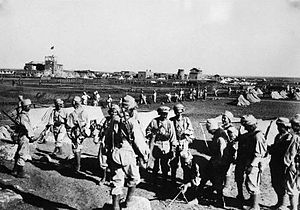
Den fransk-syriske krig
Syriske soldater under slaget om Khan Maysalun.
Den fransk-syriske krig blev udkæmpet fra 1919 til 1921 mellem den tredje franske republik og det arabiske kongedømme Syrien.